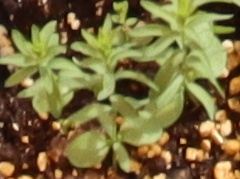
Label: Flax